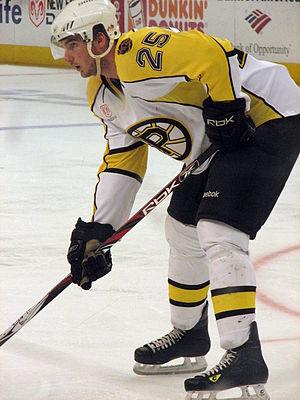
Jordan Knackstedt est un joueur professionnel canadien de hockey sur glace.